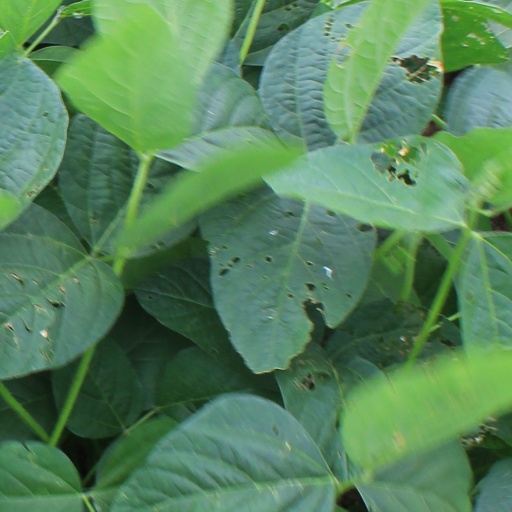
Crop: soybean